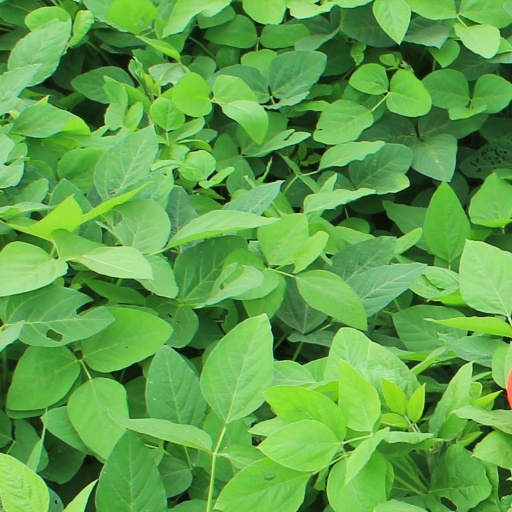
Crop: soybean